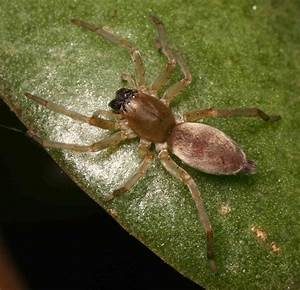
Label: spider